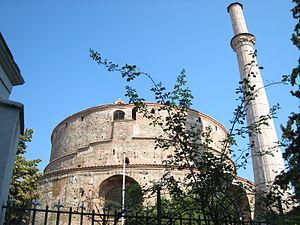
Cathédrale Saint-Georges et l'ancien minaret.
Thessalonique ou Salonique est une ville de Grèce, chef-lieu du district régional du même nom, située au fond du golfe Thermaïque. Elle est l'actuelle capitale de la périphérie de Macédoine centrale en Macédoine grecque et celle du diocèse décentralisé de Macédoine-Thrace. Son titre d'honneur signifie la « cocapitale » avec une référence à un statut historique qui signifie littéralement « la ville qui règne aussi sur l'Empire byzantin avec Constantinople ».